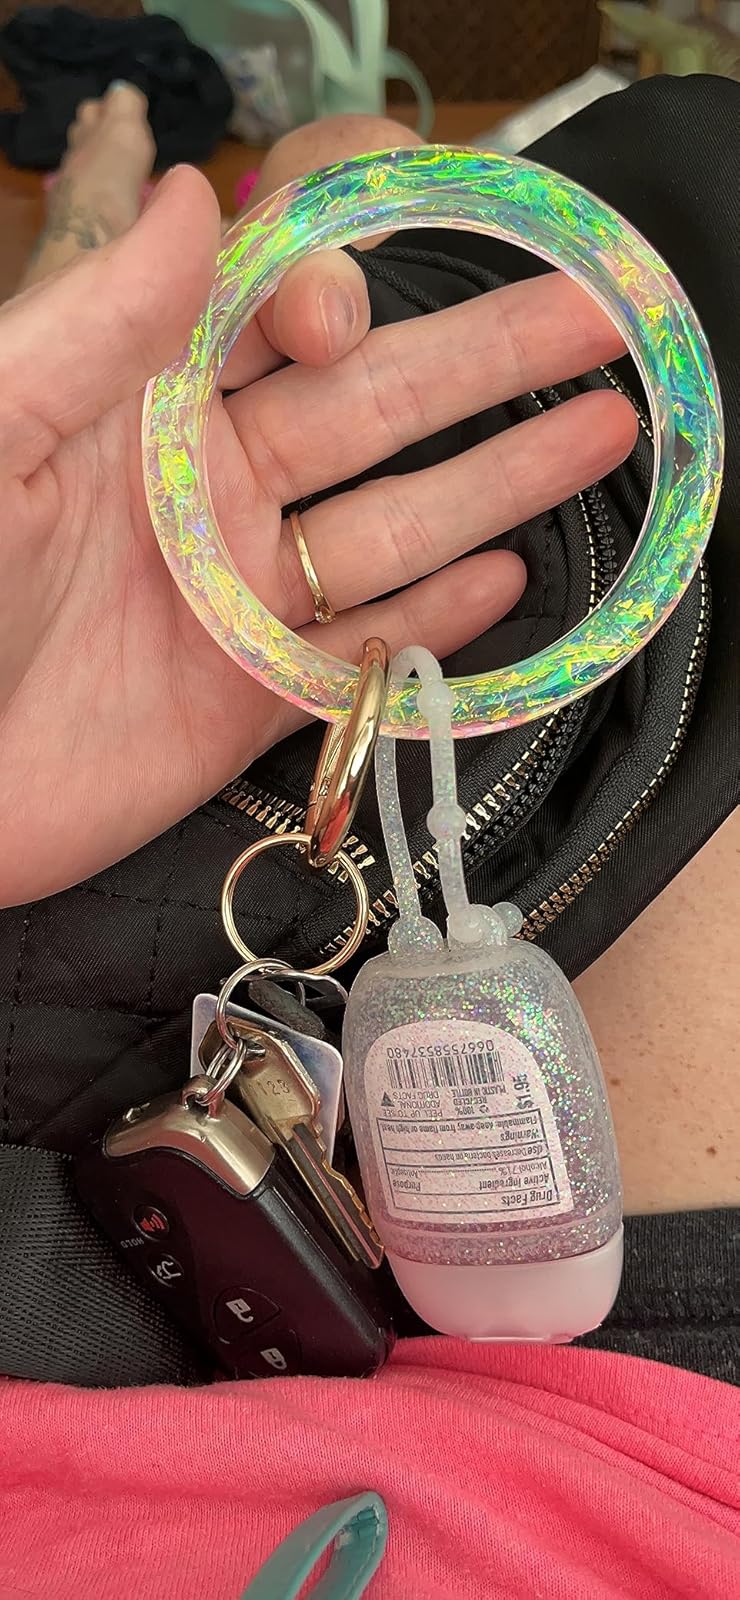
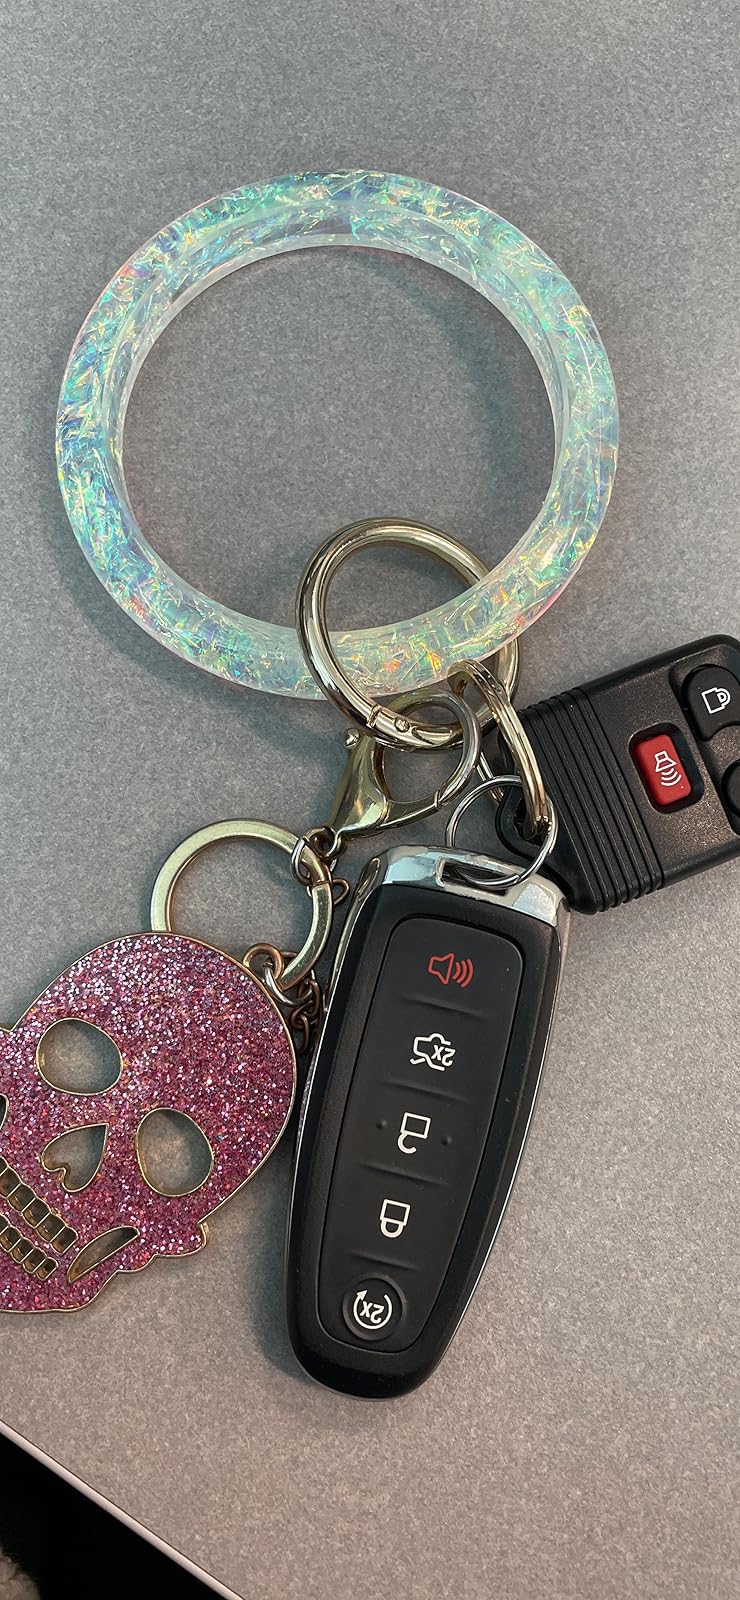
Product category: accessories_keychain
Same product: yes